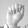
ASL letter: A